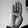
ASL letter: B